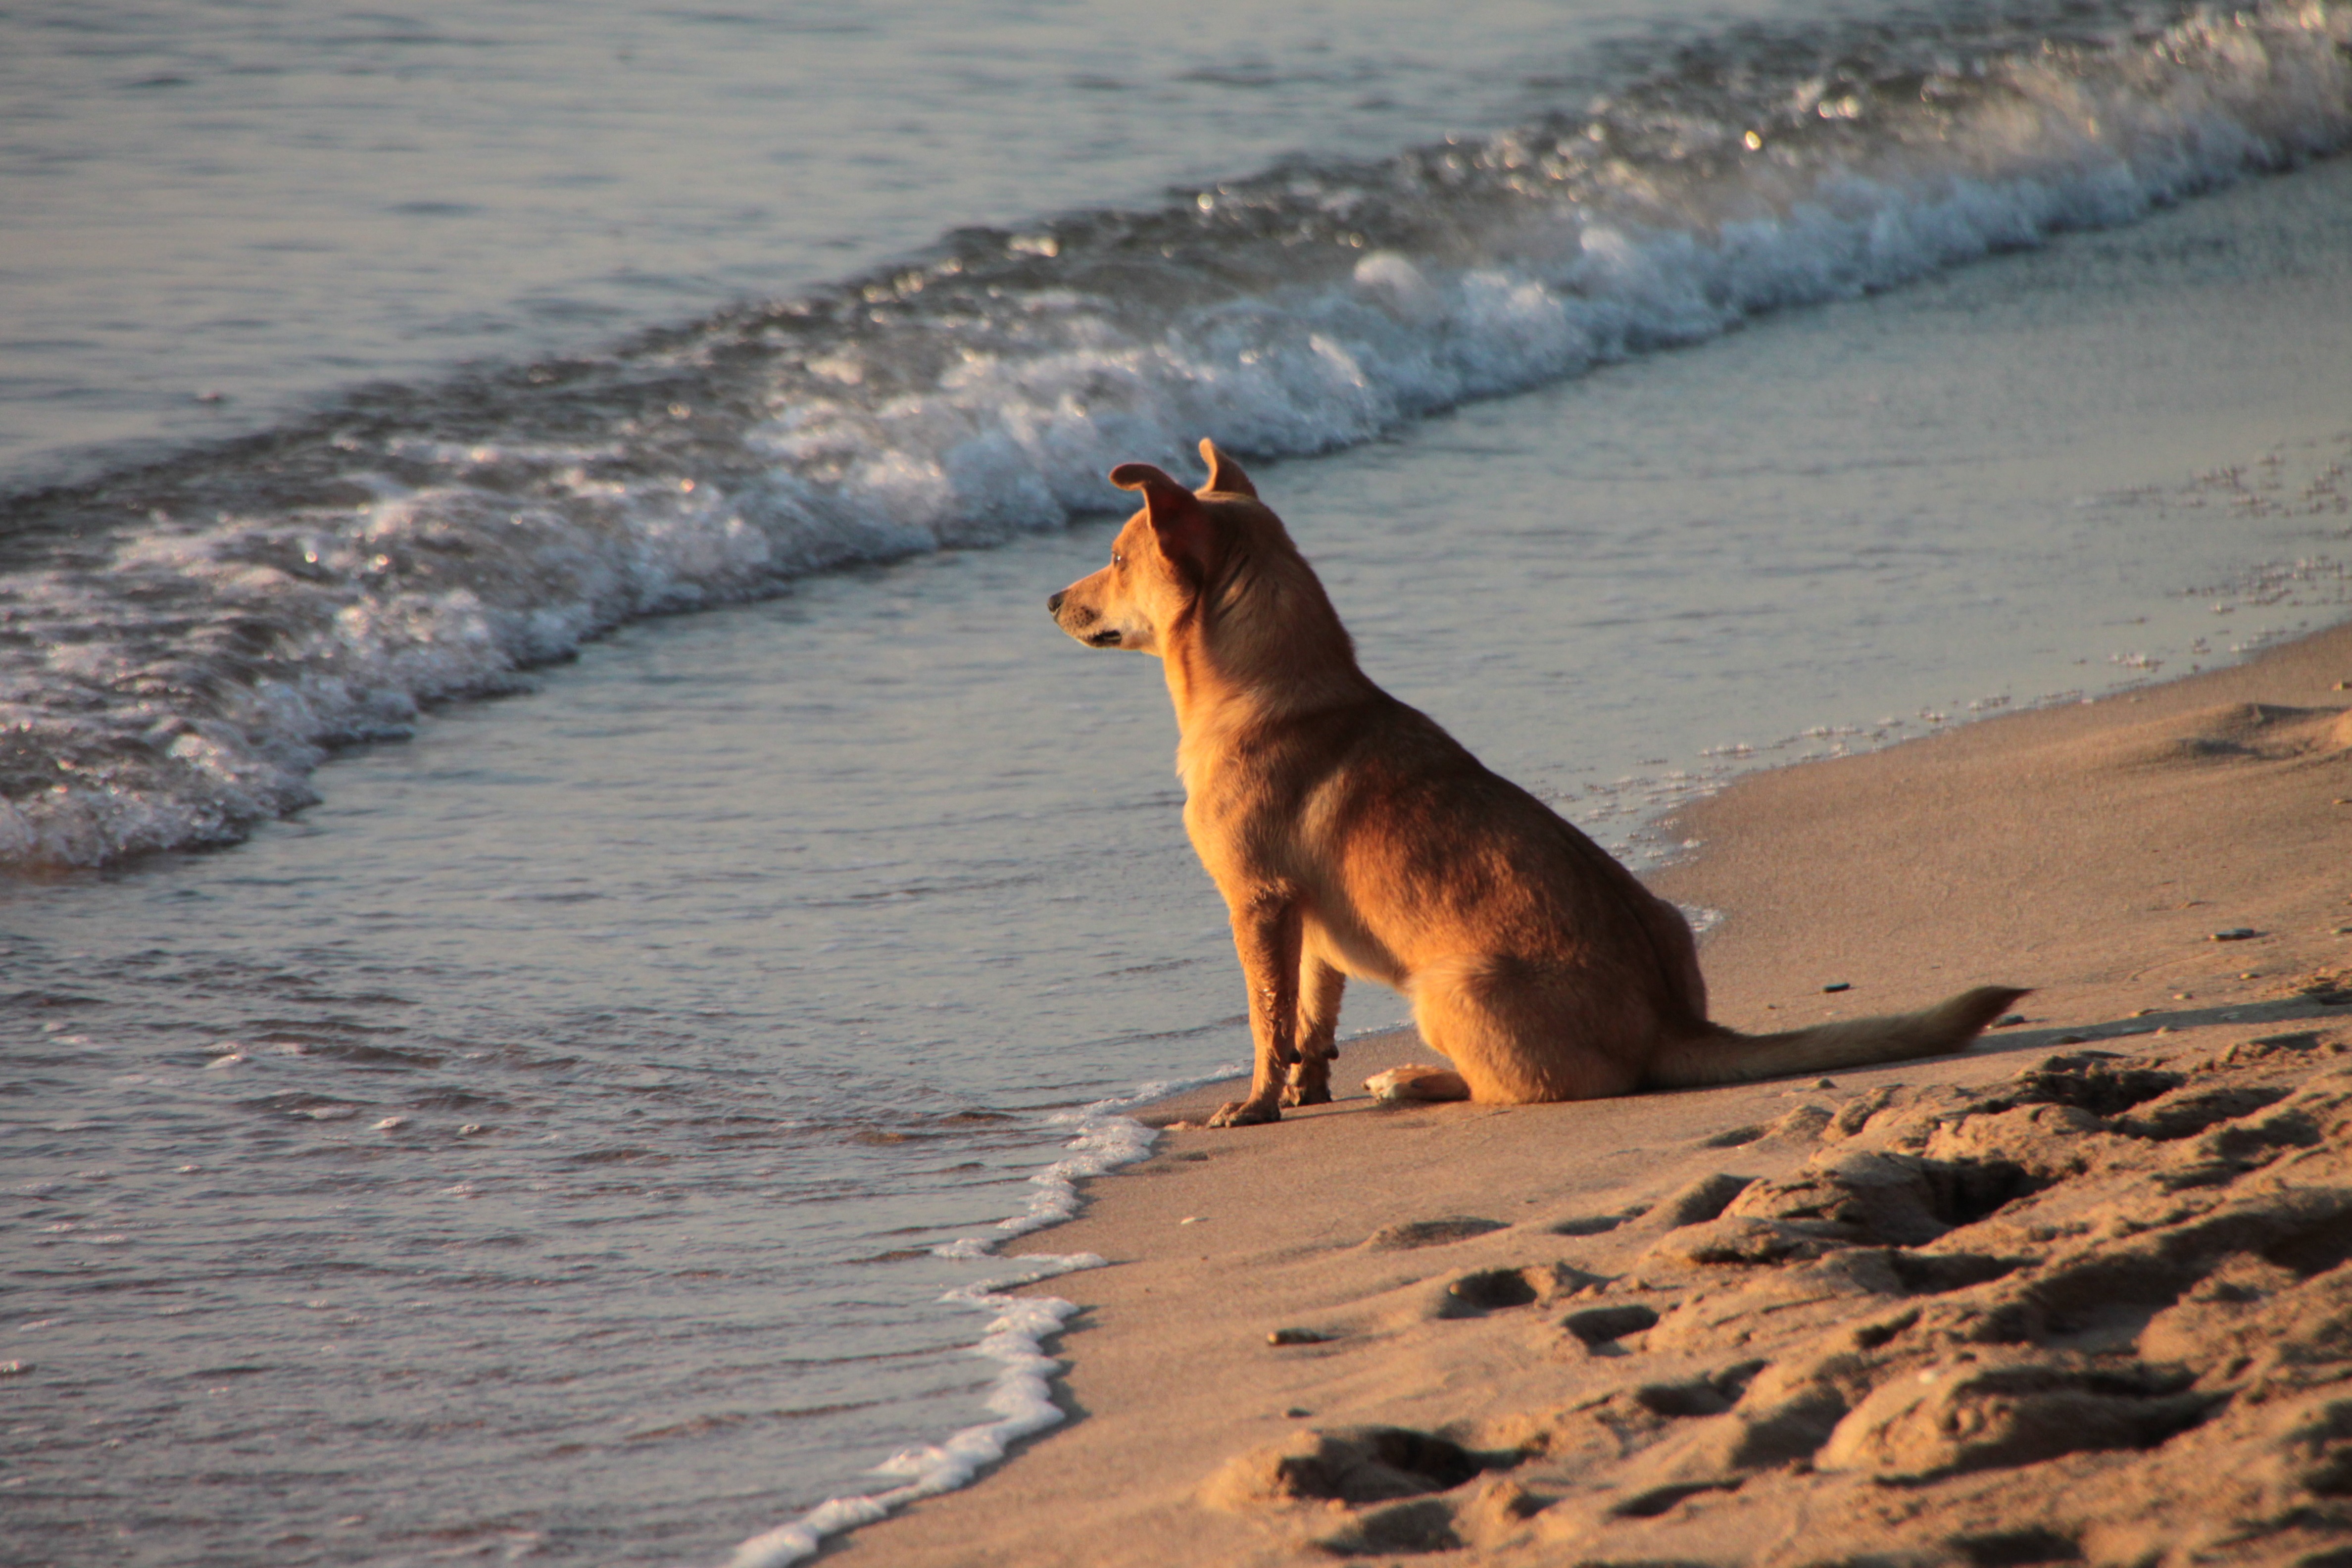
beach, sea, coast, water, sand, ocean, morning, shore, puppy, dog, animal, canine, looking, shoreline, wildlife, pet, mammal, leisure, fauna, friend, waves, doggy, companion, dog like mammal